Évêques-de-Trois-Rivières Mausoleum

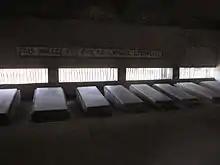
The tombs of the mausoleum.

The mausoleum, on the other hand, is considerably more spacious. It has two entrances, allowing a continuous flow of visitors during ceremonies. The gravestones are made of grey granite and are slightly inclined. They are lit by horizontal skylights at the top, which are fitted with randomly-arranged iron bars. An inscription, "Let eternal light shine on them", is placed just above the window wells. The roof, which is set much lower than the one on the chapel, is composed of two thin hyperbolic paraboloid sails supported by a central beam and the walls. Two gargoyles on each side of the monument keep rainwater away from the structure.